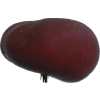
Label: nectarine_flat